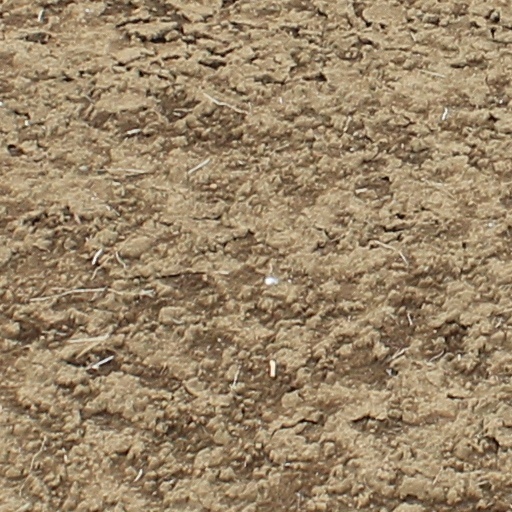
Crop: wheat